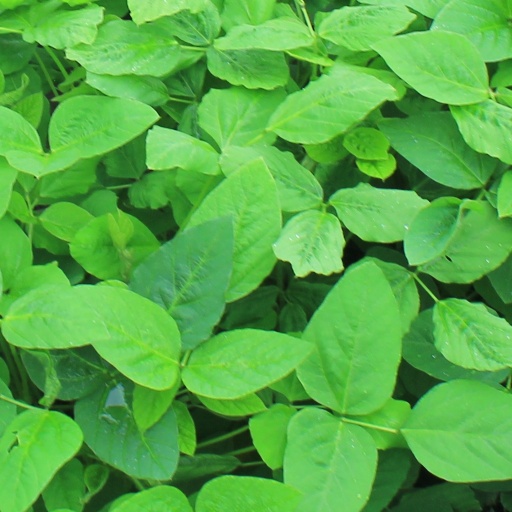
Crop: soybean